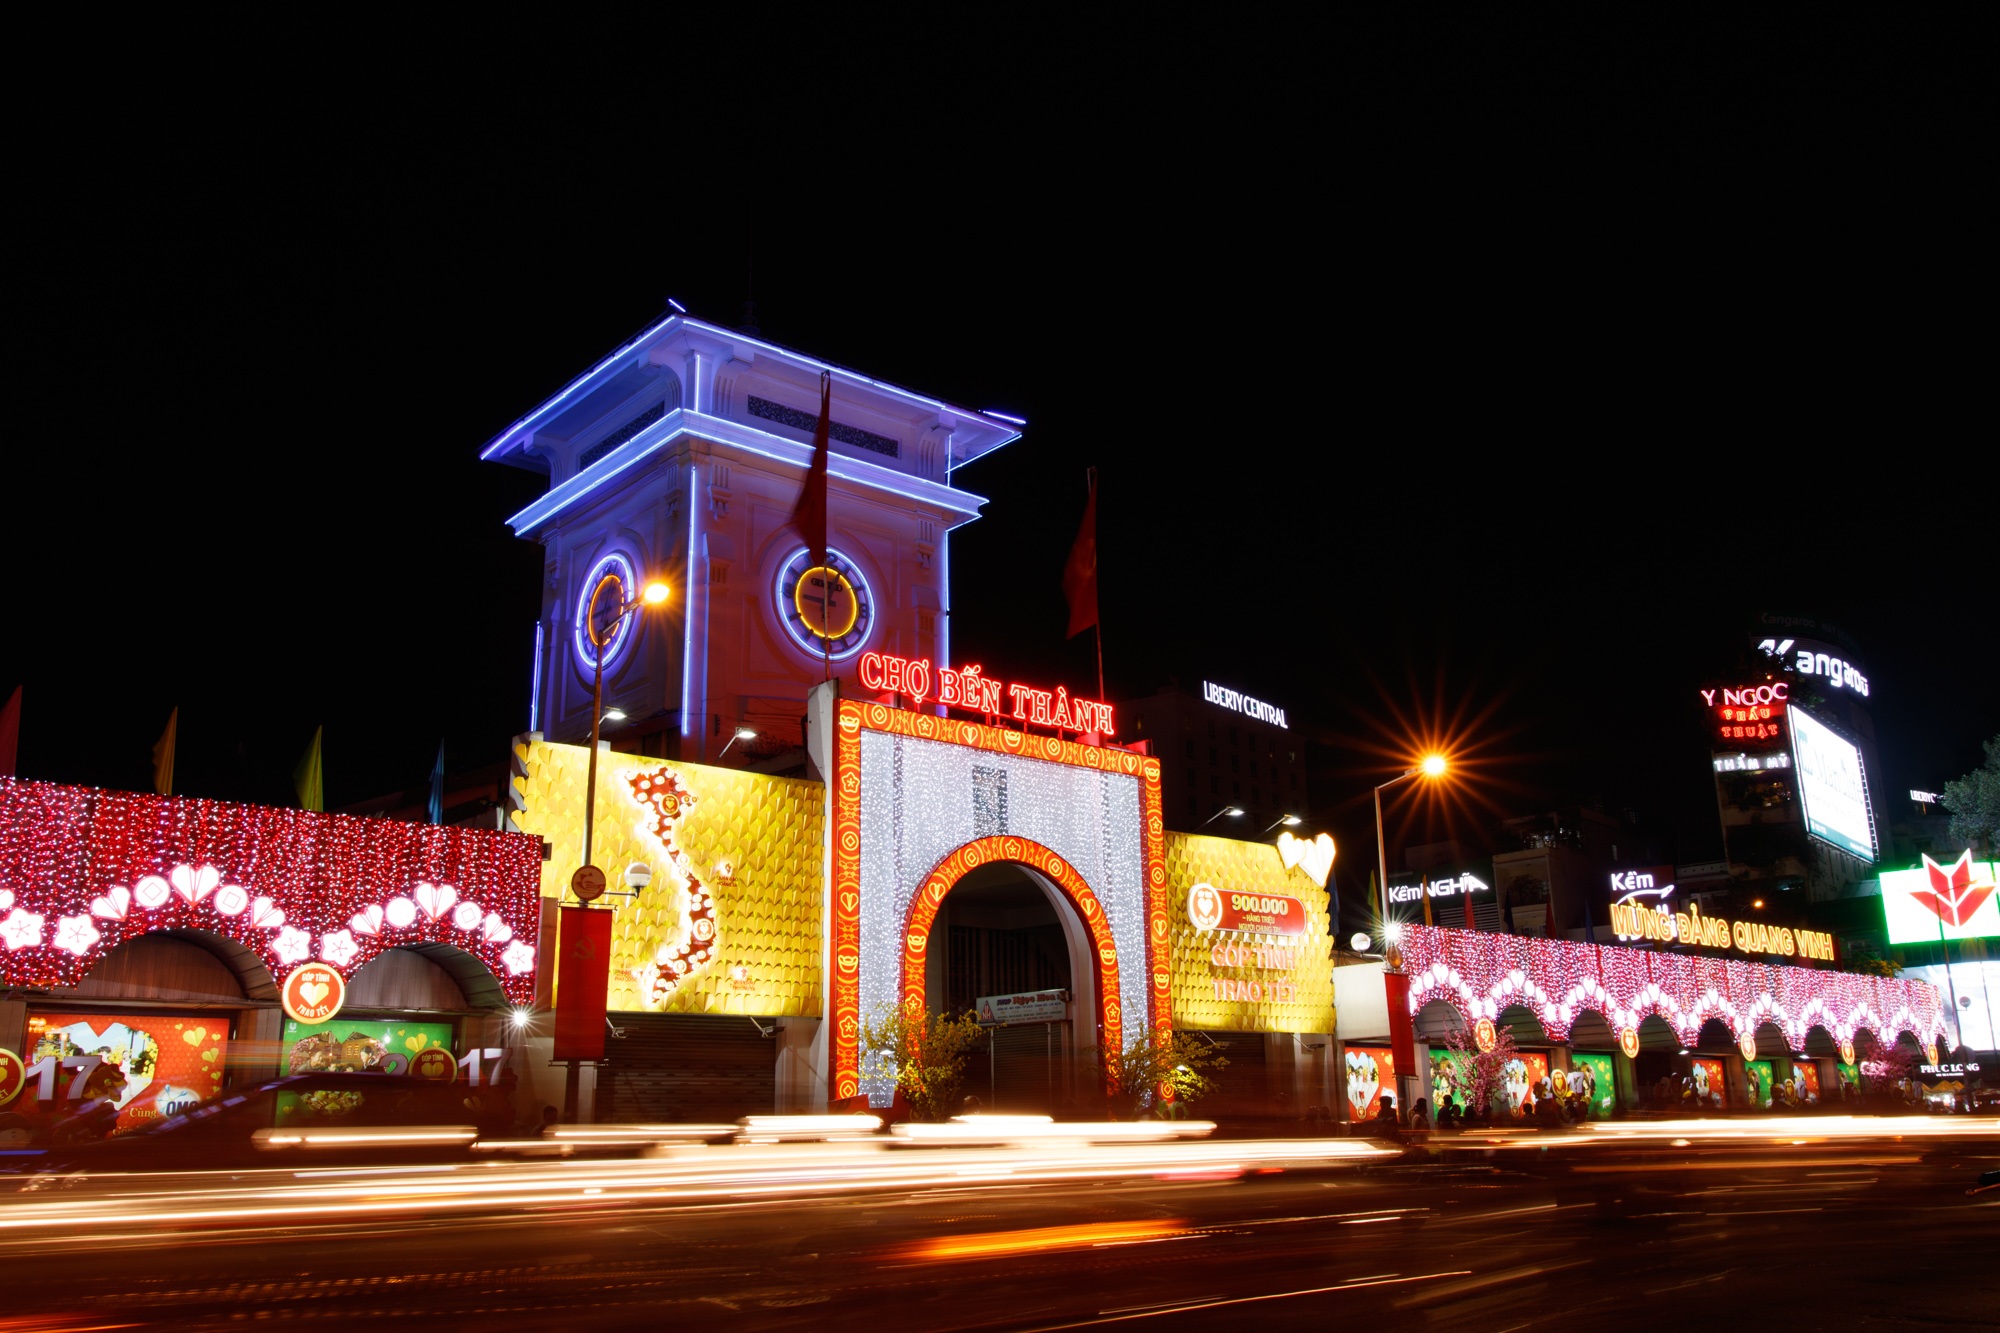
light, night, asia, christmas, lighting, saigon, christmas decoration, festival, resort, vietnam, christmas lights, ho chi minh, ben thanh market